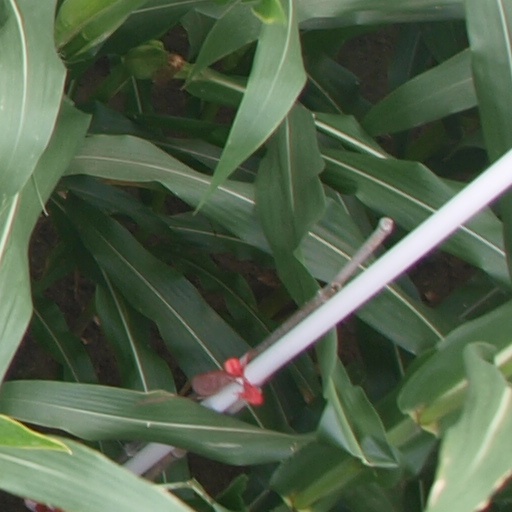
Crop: maize; corn